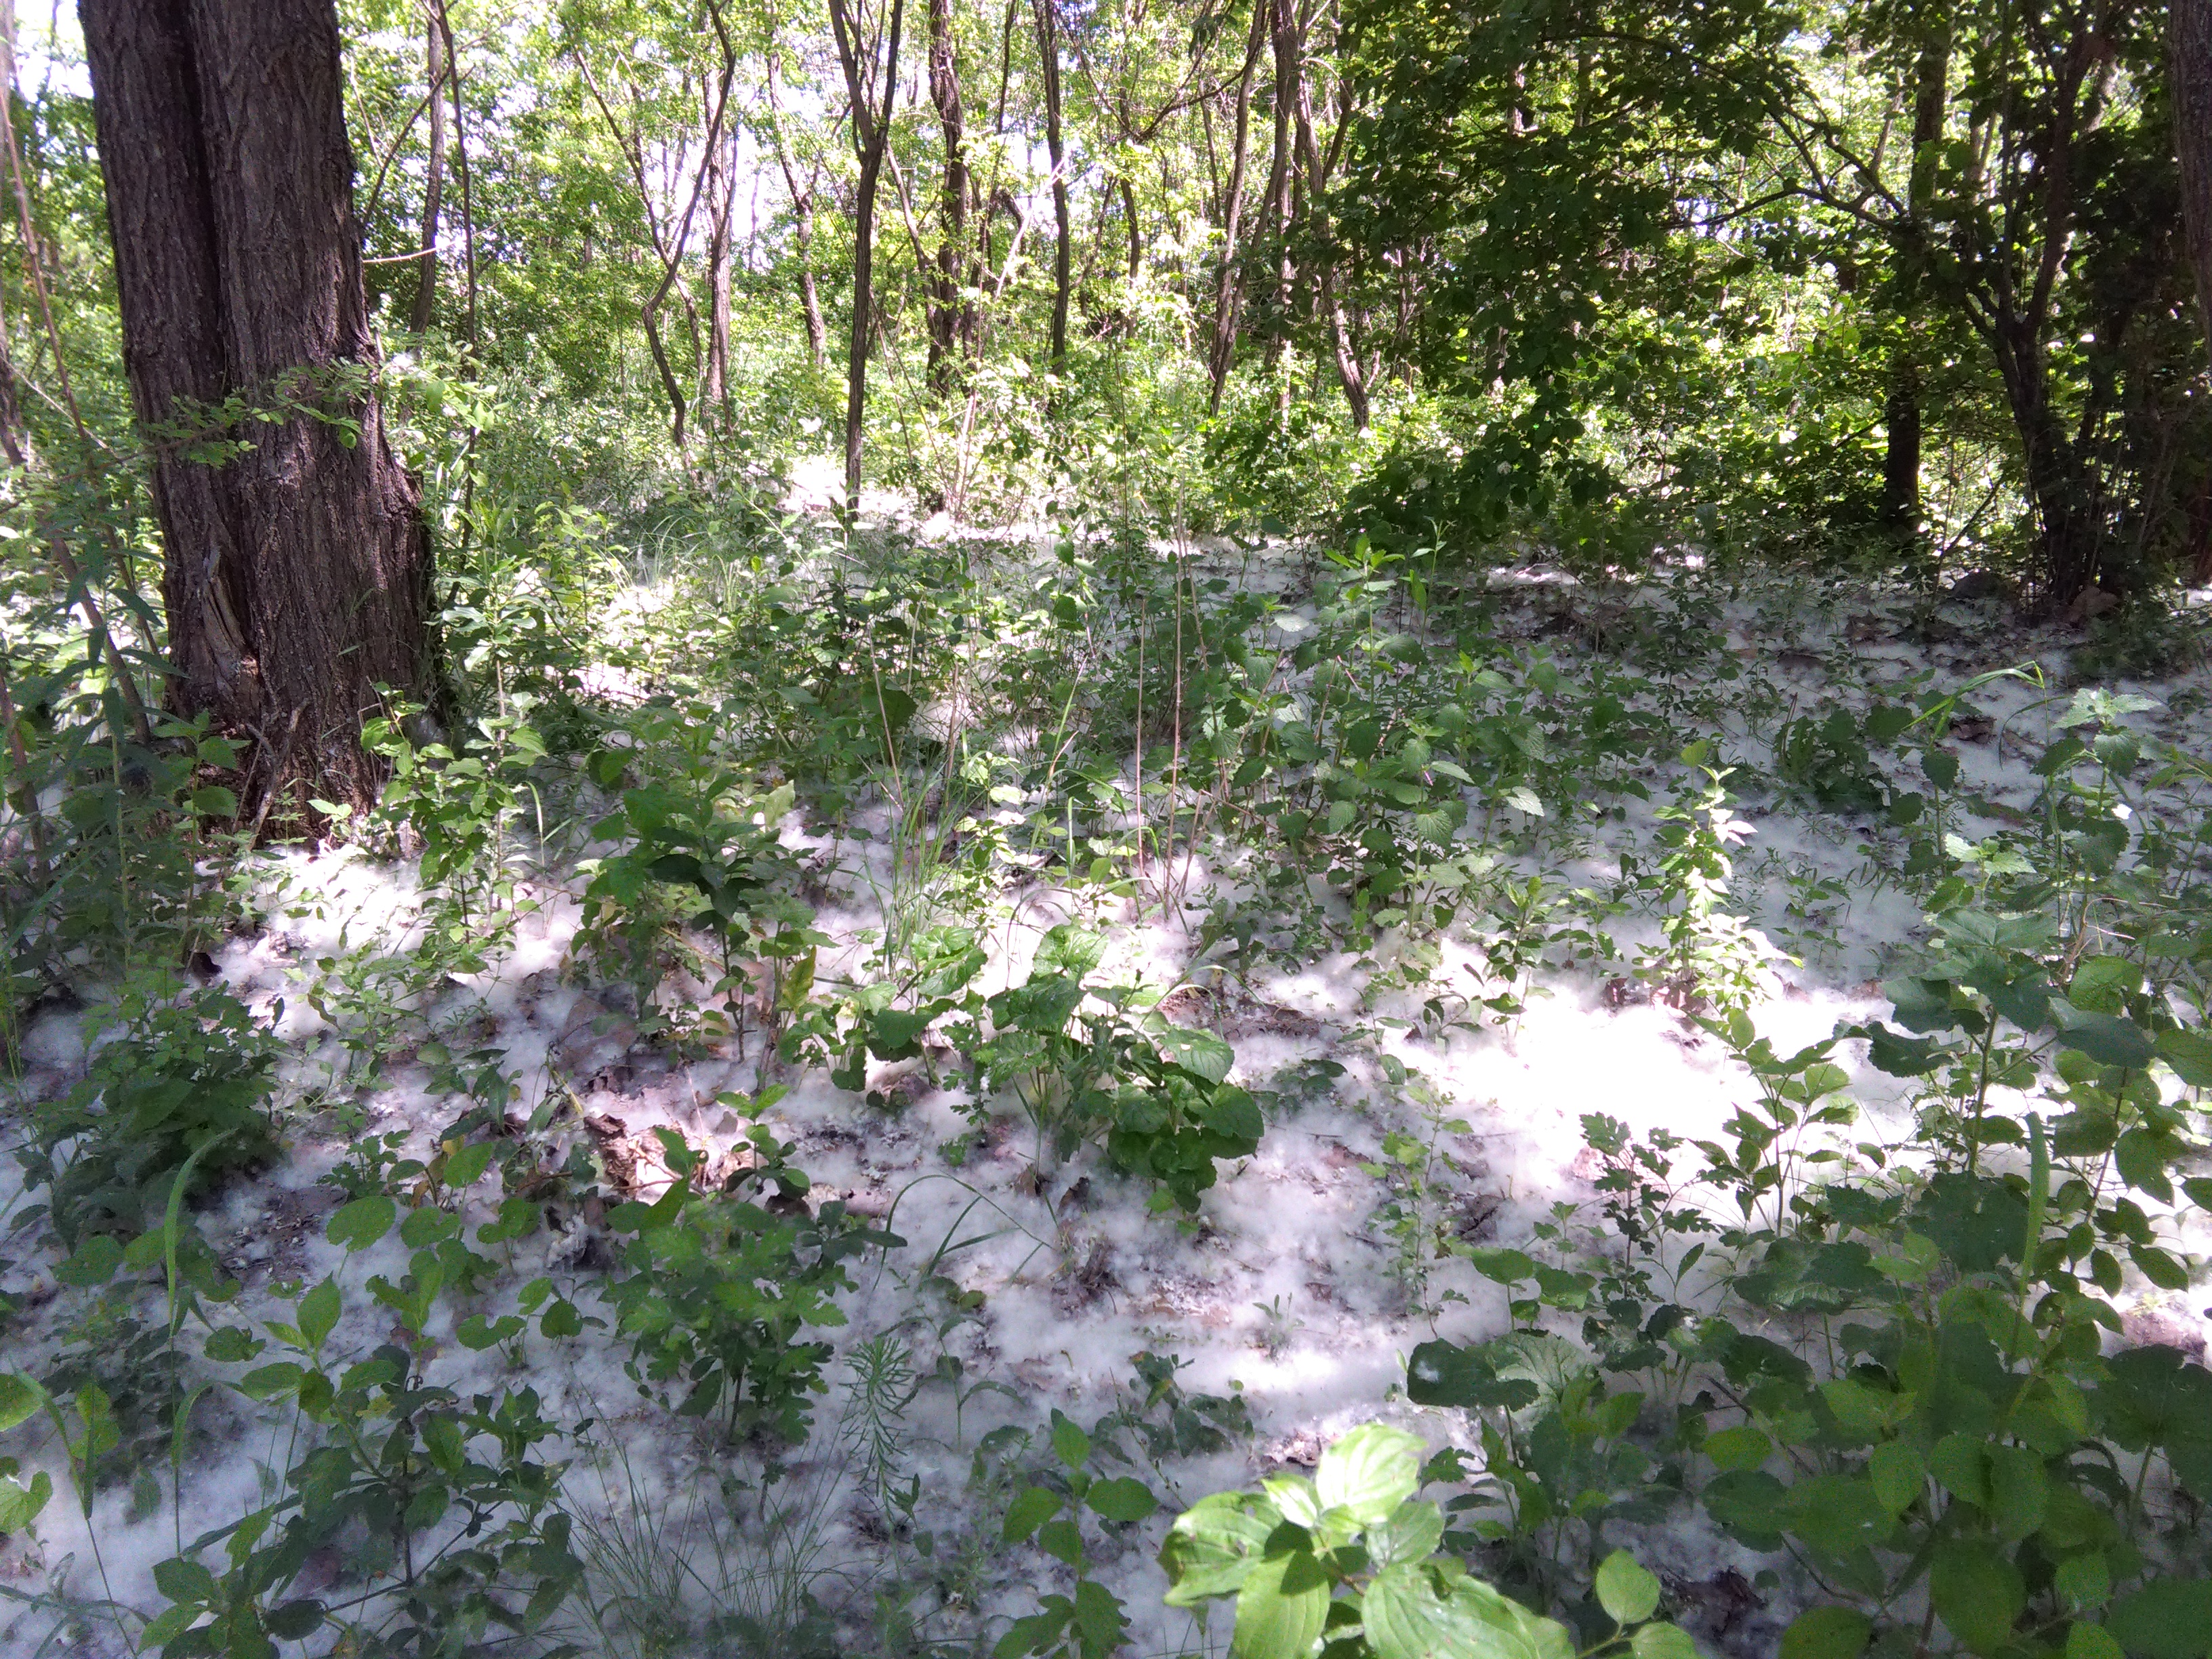
sky, river, road, clouds, vegetation, nature reserve, plant, tree, natural environment, woodland, forest, biome, flower, subshrub, leaf, plant community, valdivian temperate rain forest, riparian forest, jungle, temperate broadleaf and mixed forest, sunlight, groundcover, Northern hardwood forest, trail, grass, wildflower, shrub, branch, old growth forest, tropical and subtropical coniferous forests, herbaceous plant, rainforest